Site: brandenburg
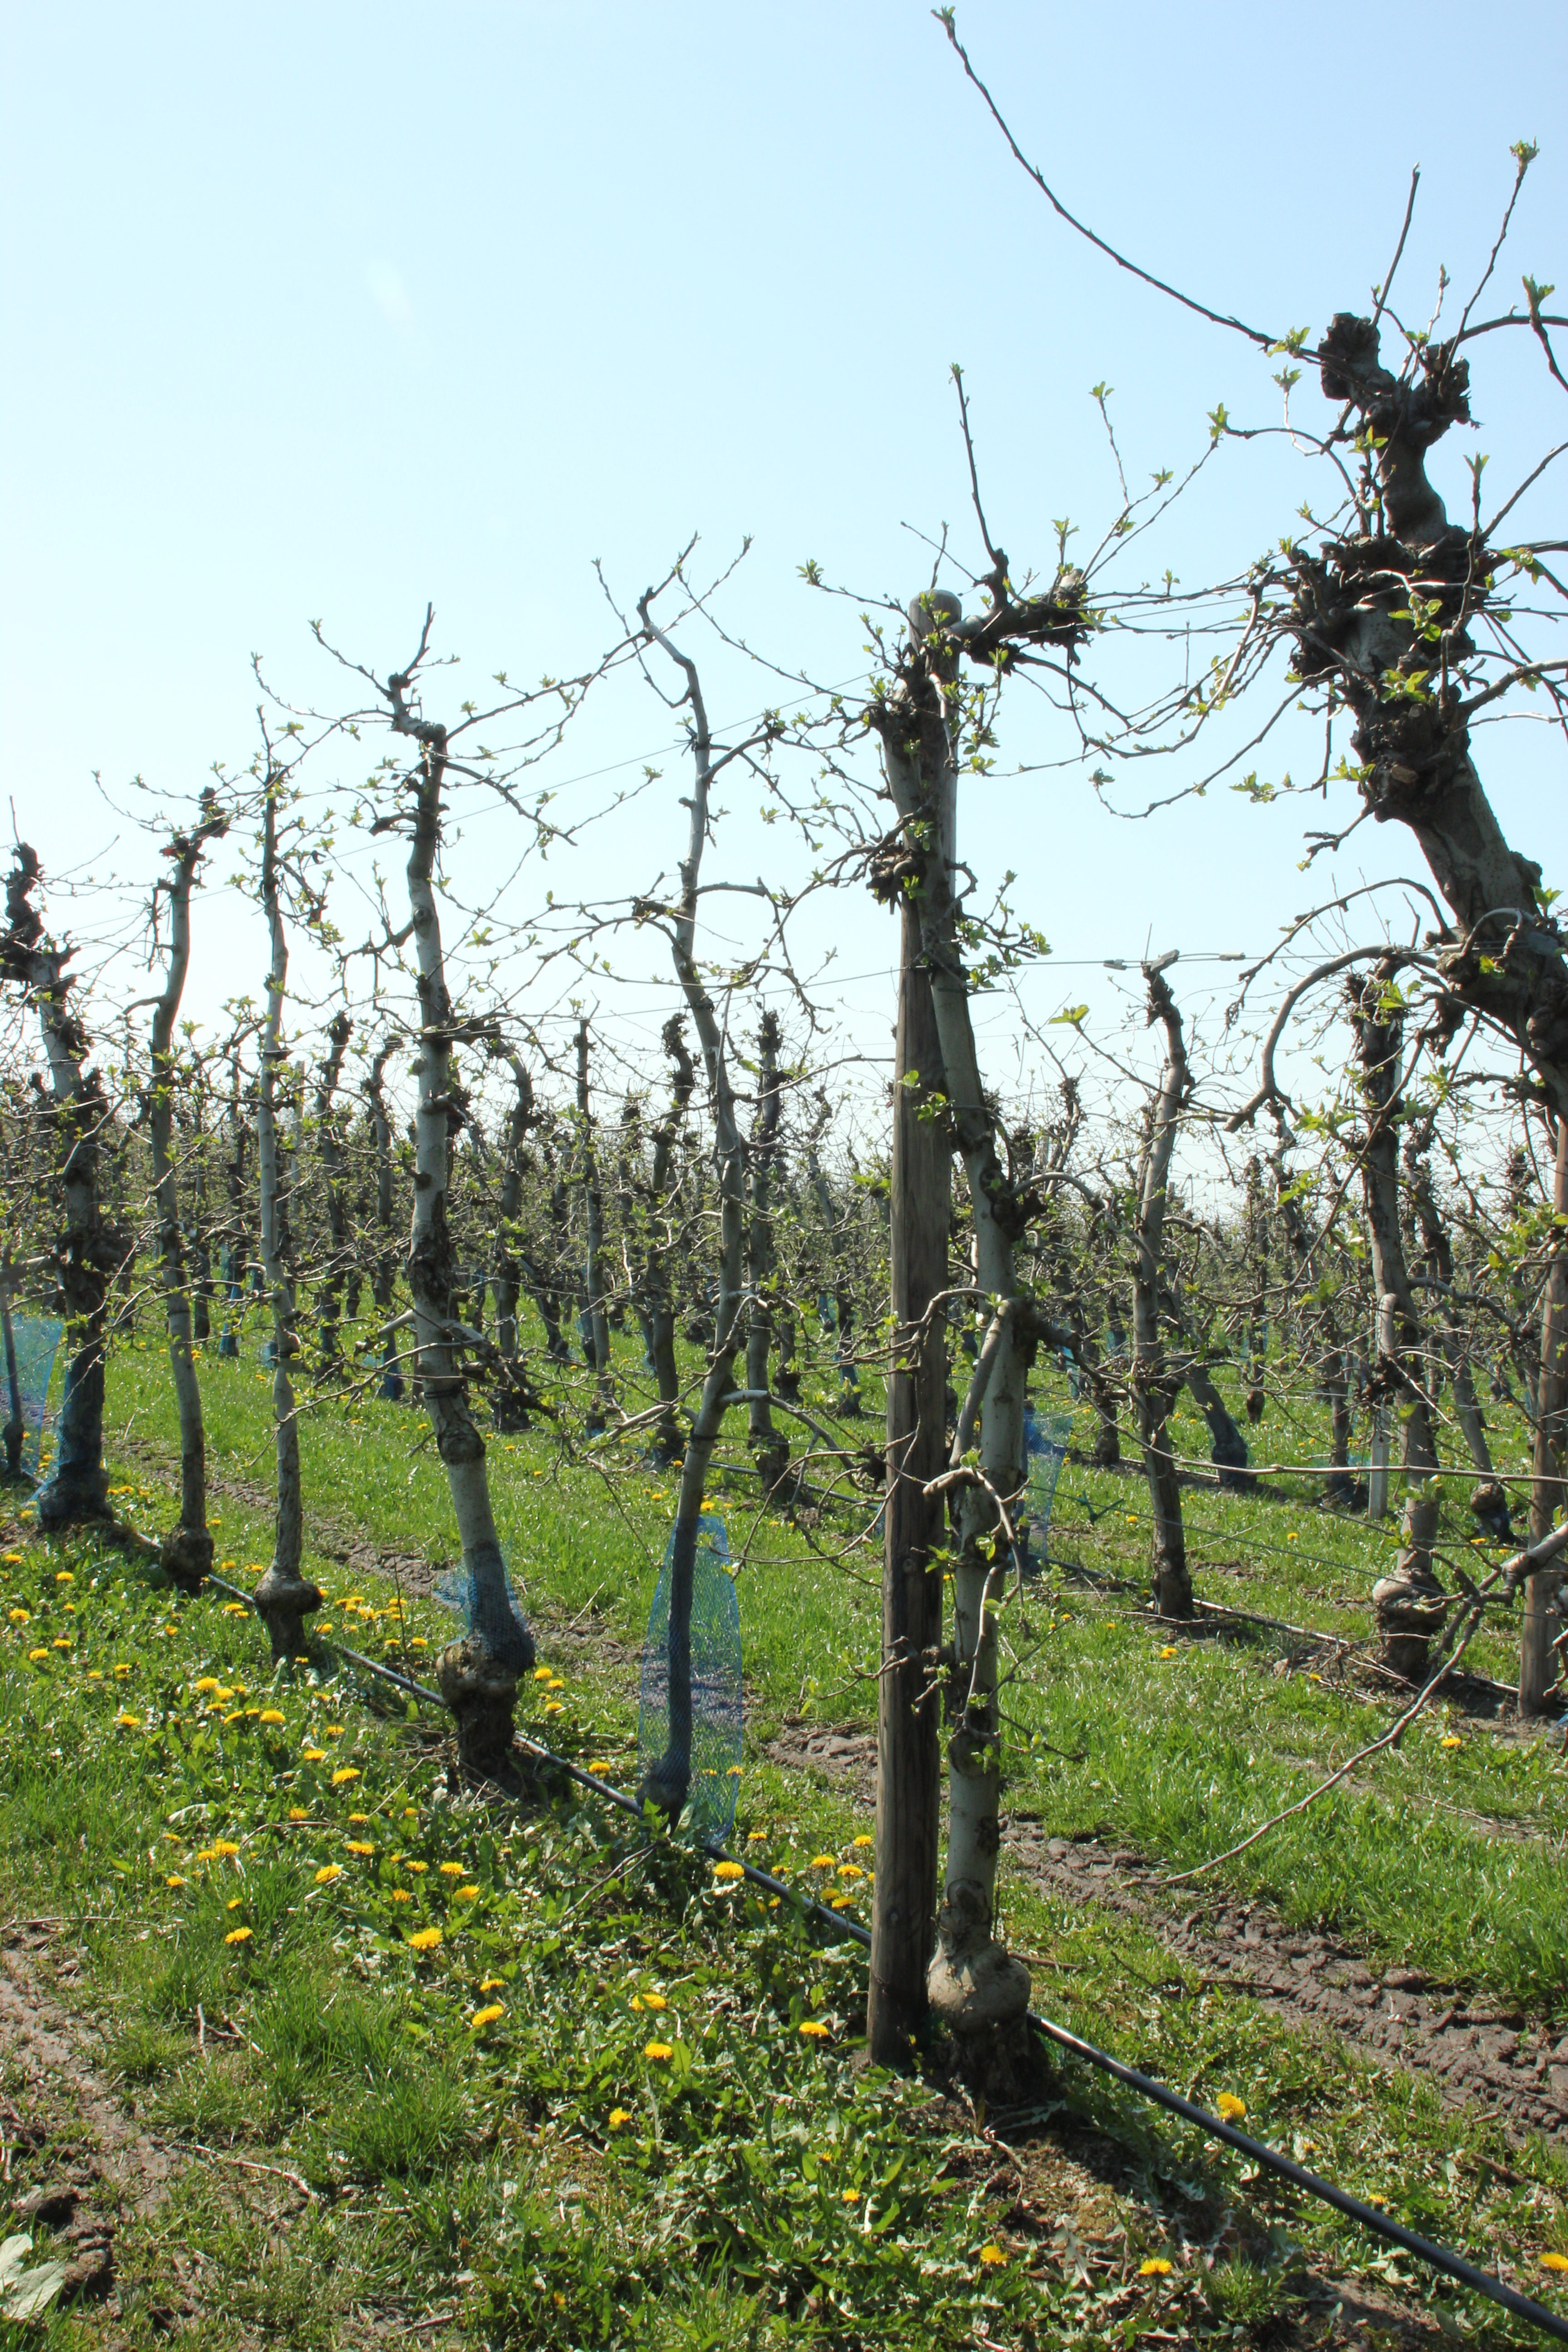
Growth stage (BBCH 56): Inflorescence emergence